Audi F103

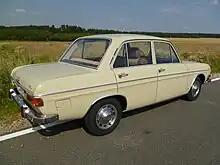
1971 Audi 75L four-door saloon, showing the new taillights and gas cap cover

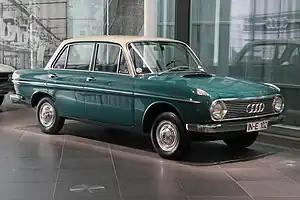
The form of the Audi F103's body closely followed that of the earlier DKW F102, shown here, though the Audi's engine was a break with the two-stroke DKW tradition.

The F103 bodyshell was a development of the earlier DKW F102. The engine compartment had to be extended so that the new four-cylinder engine could be accommodated. The front and tail were also cosmetically revised: Audi F103s sold in Europe all featured quasi-rectangular headlamps which were becoming fashionable at the time, whereas the F102 had used round headlamp units.